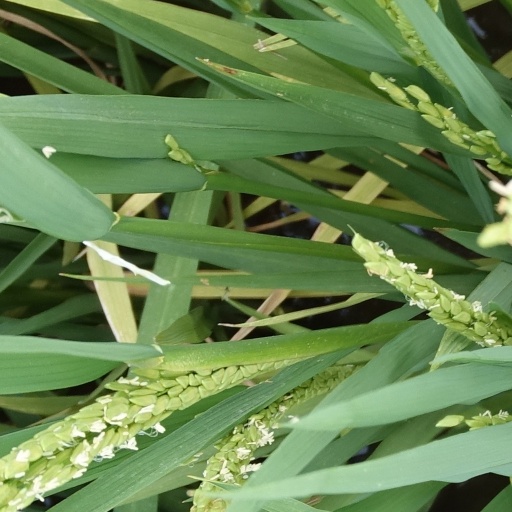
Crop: rice